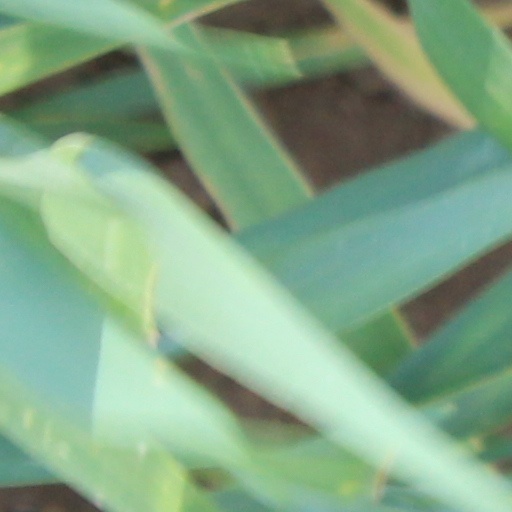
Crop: wheat